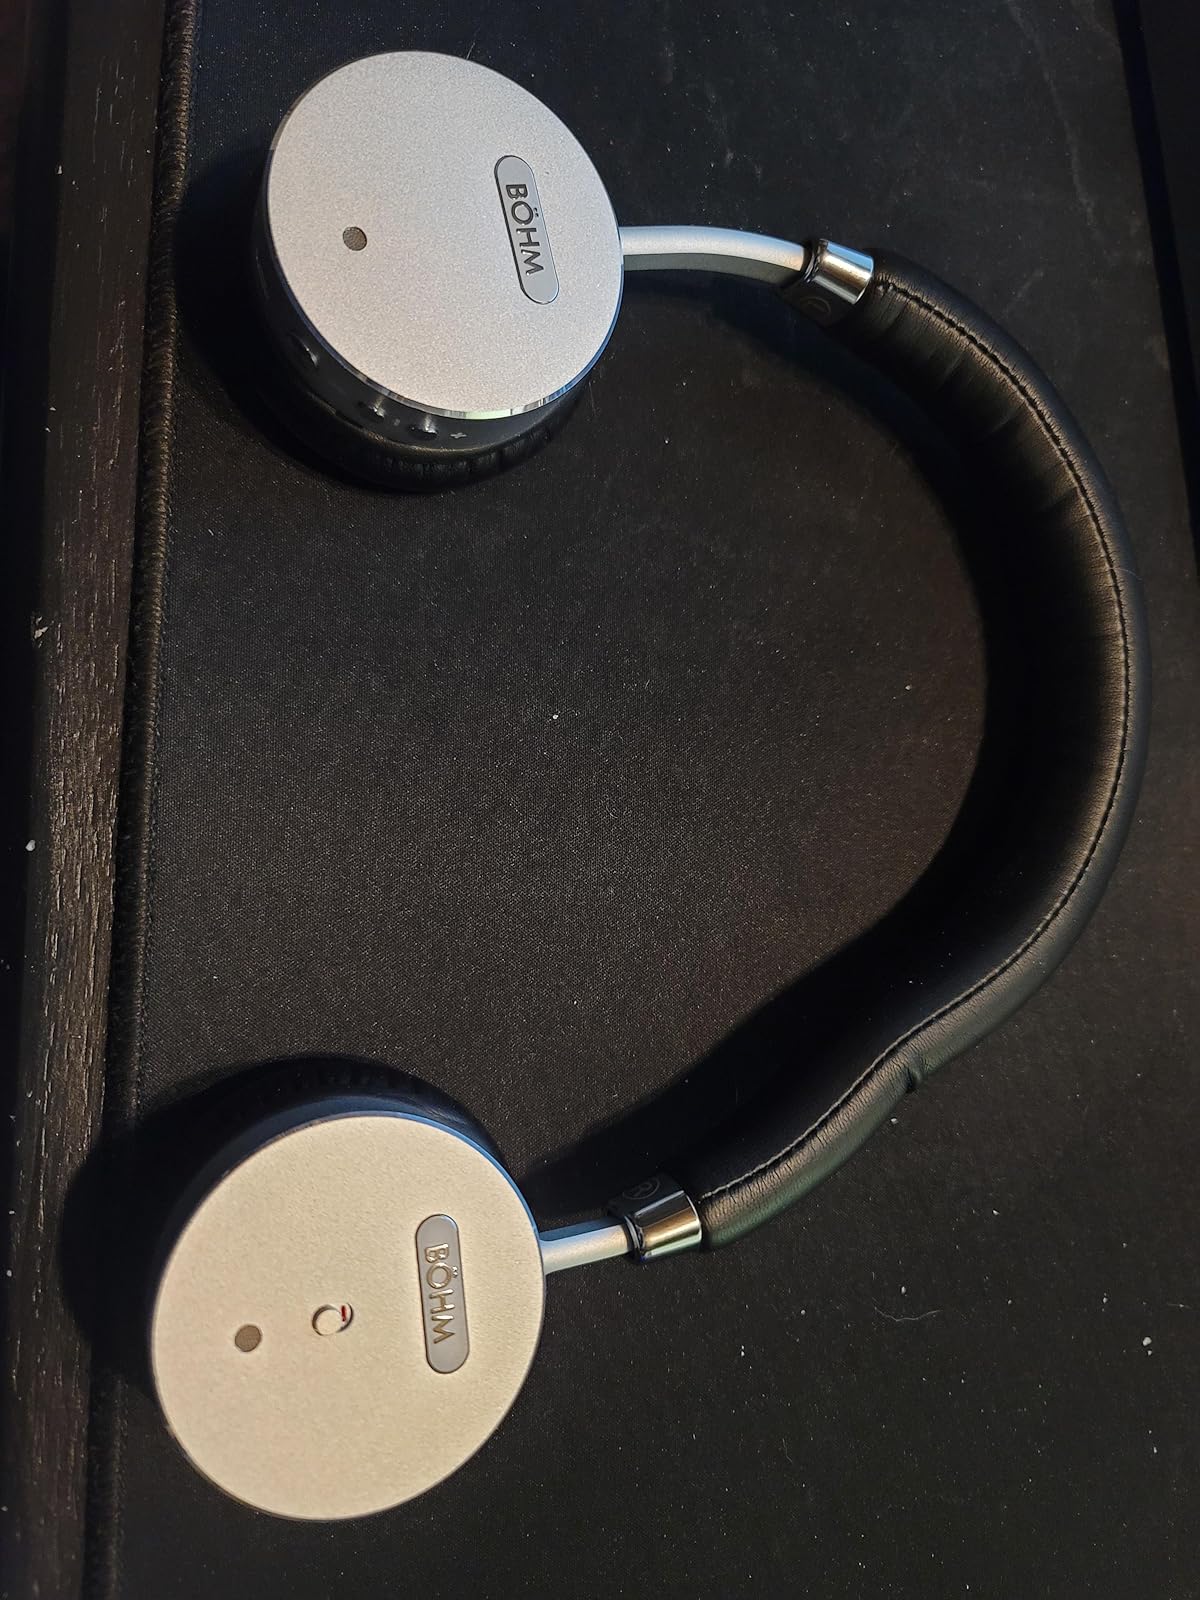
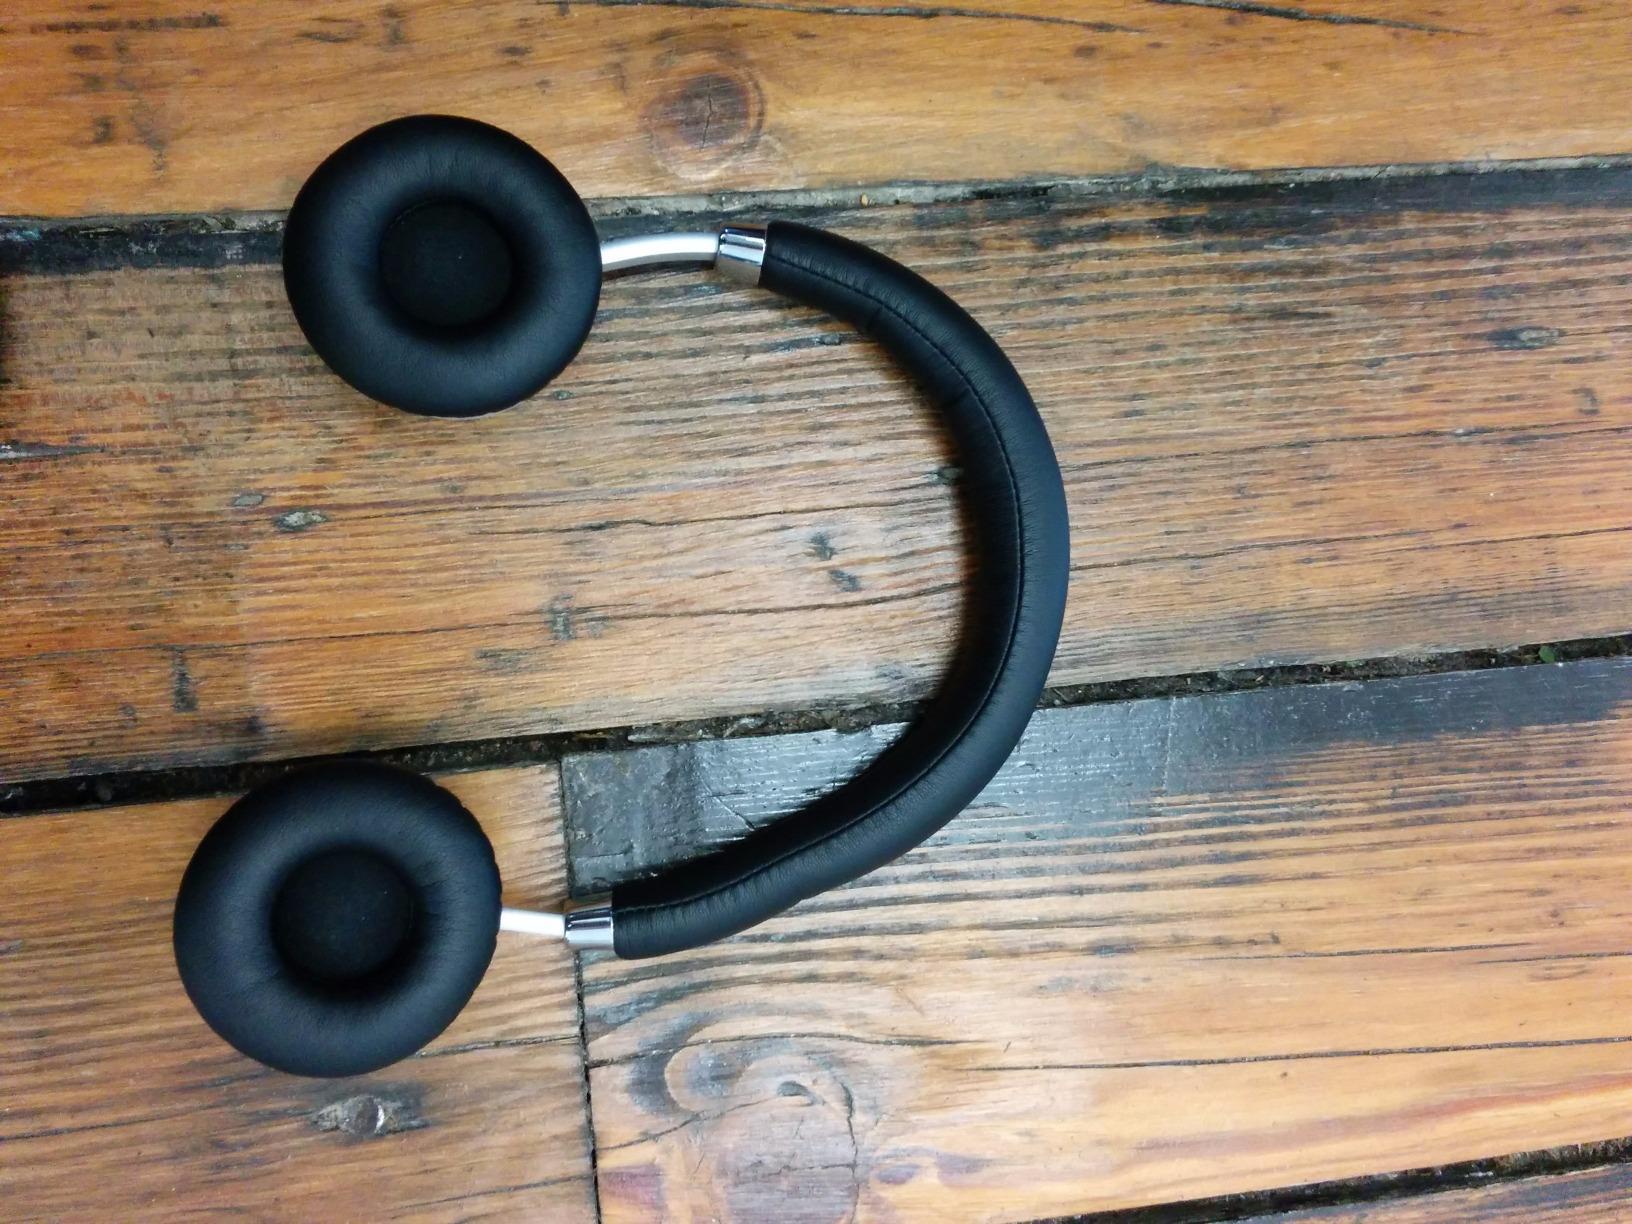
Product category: headphones
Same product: yes